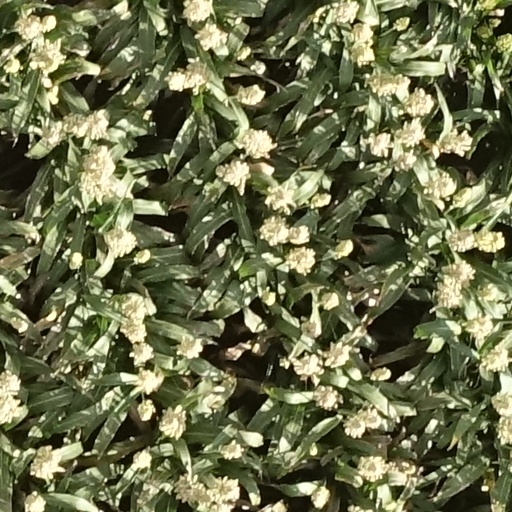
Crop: sorghum